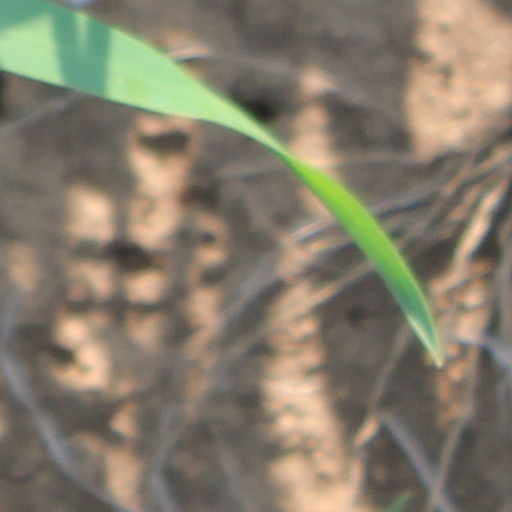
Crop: wheat